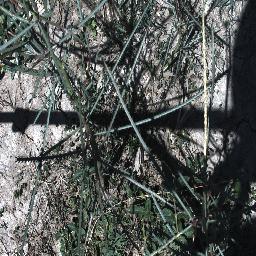
Label: parkinsonia